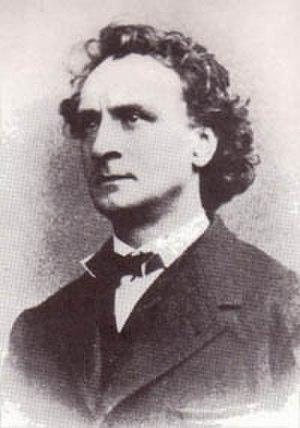
Junius Brutus Booth, Jr. est un acteur et administrateur de théâtre américain, frère de John Wilkes Booth, l'assassin d'Abraham Lincoln. Il fut lui-même arrêté à ce titre après l'assassinat.